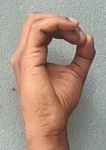
ASL sign: O